Herdy Gerdy

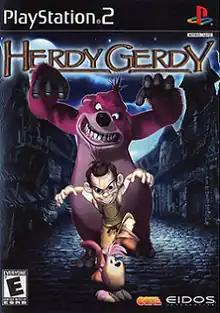
North American cover art

Herdy Gerdy is an action-adventure platforming strategy puzzle video game for the PlayStation 2 console, released in 2002. It is developed by Core Design and published by Eidos Interactive. The game involves herding animals, navigating obstacles, and solving puzzles. The player has to collect a variety of herding tools, and there are alternate pathways to reach the end.